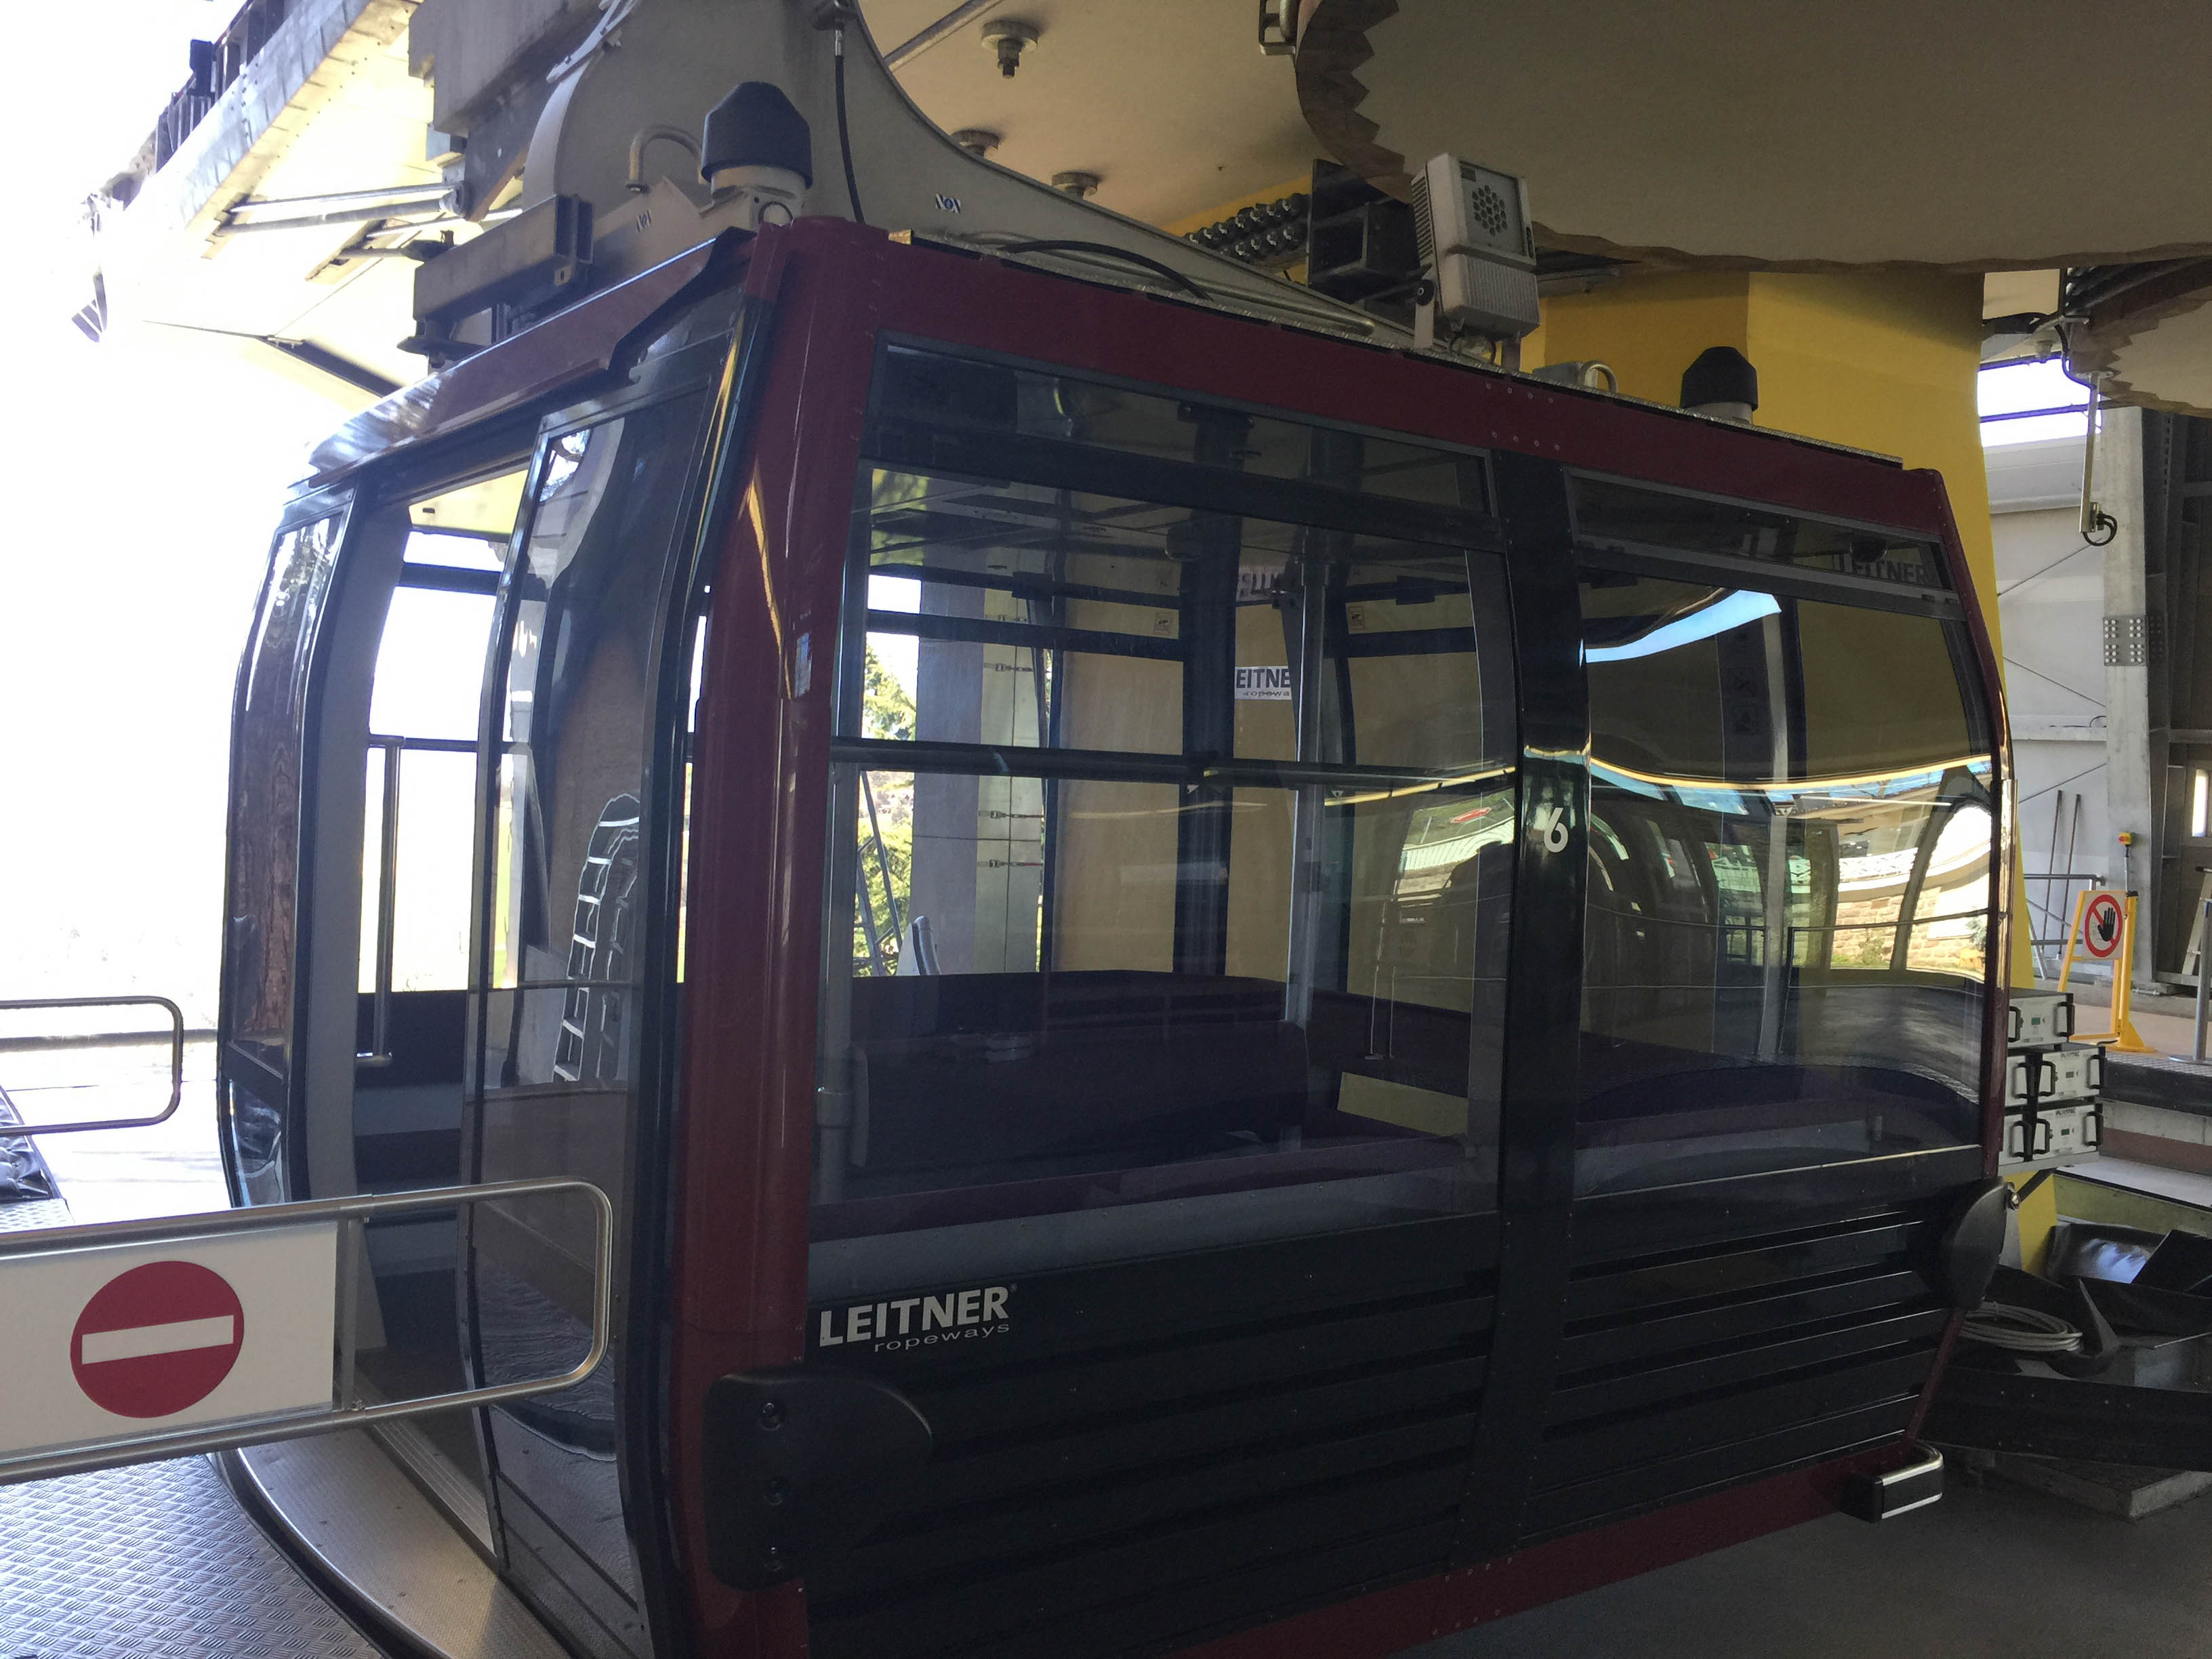
car, transport, vehicle, public transport, land vehicle, automobile make, rolling stock